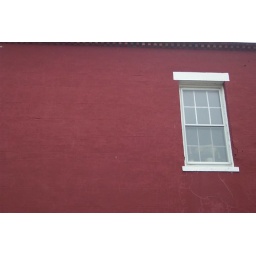
A window on the side of building in Nantucket, MA